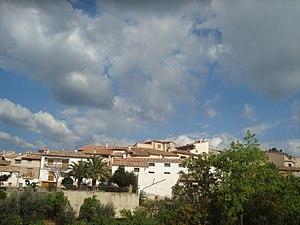
Castellote est une commune d’Espagne, dans la Comarque du Maestrazgo, province de Teruel, communauté autonome d'Aragon.